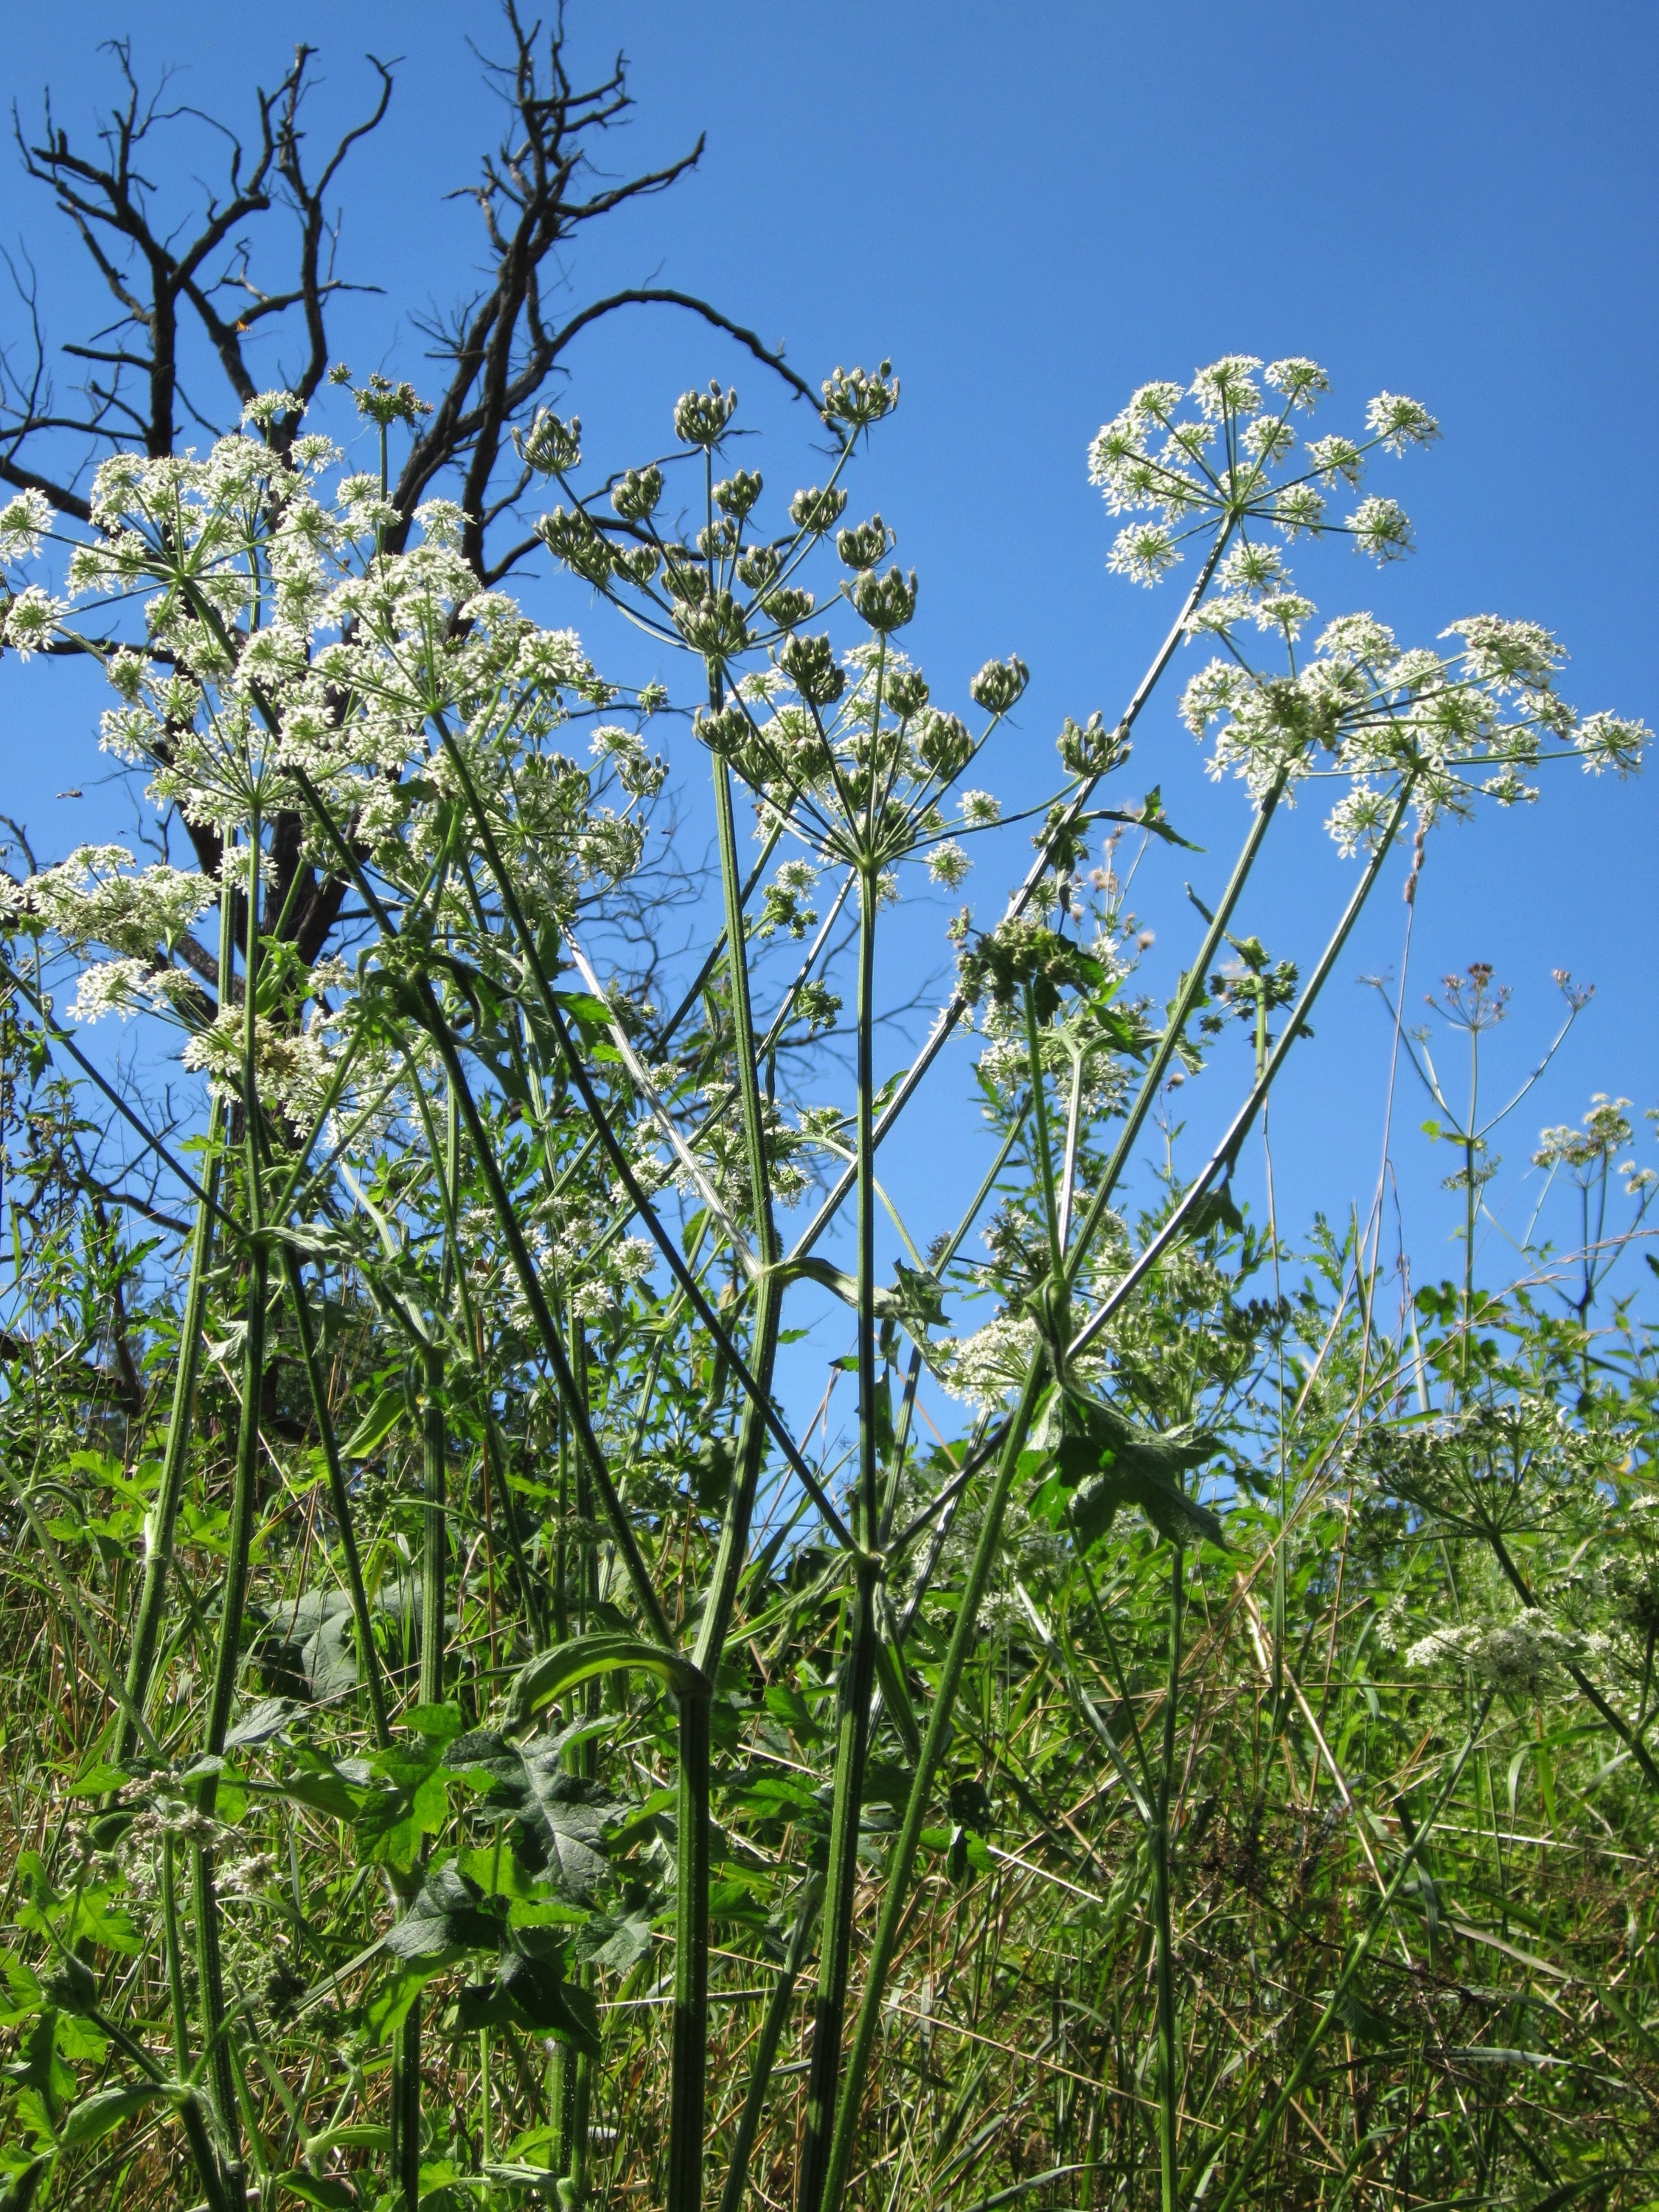
blossom, plant, field, meadow, prairie, flower, bloom, food, herb, produce, vegetable, crop, botany, flora, wildflower, ecosystem, brassica, poisonous, anthriscus, flowering plant, hogweed, cow parsley, cow parsnip, apiaceae heracleum, grass family, plant stem, land plant, mustard plant, parsley family